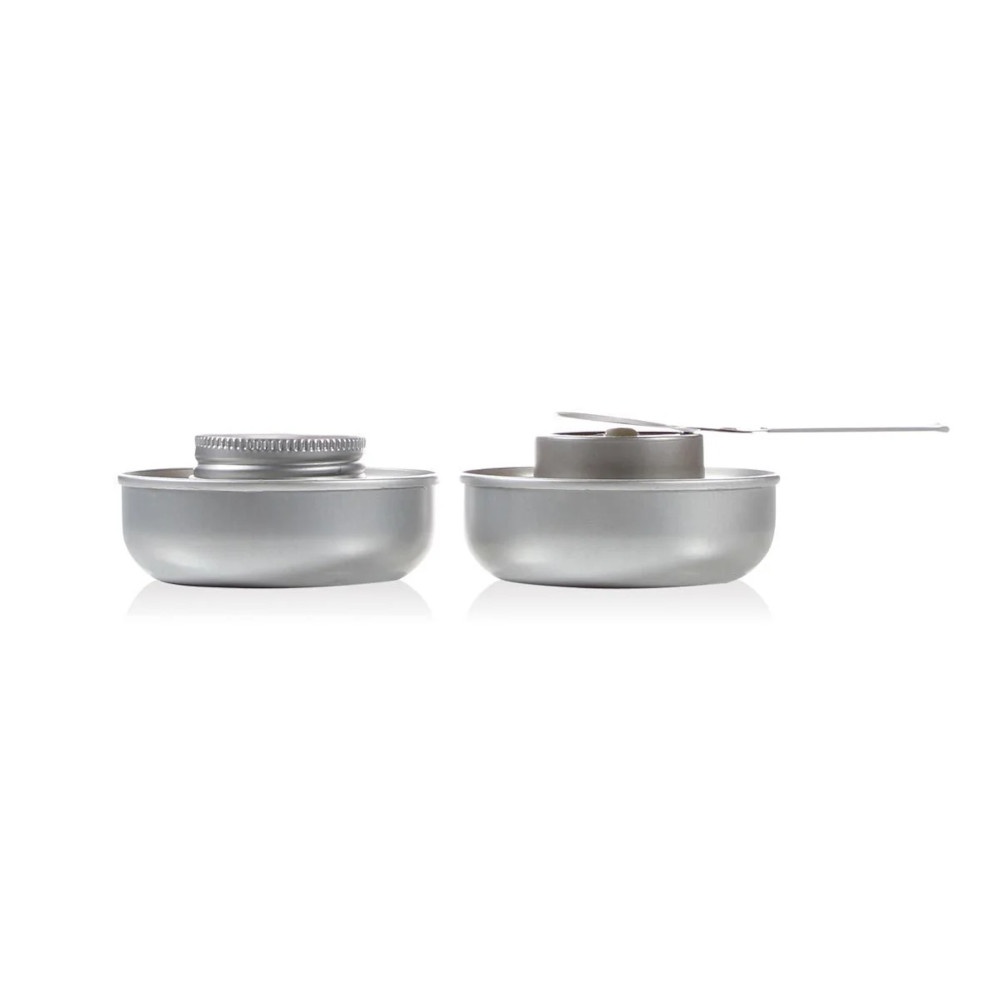
Boska Fonduebrenner Set 2 Stck., Sicher
Dieses Set Fondue-Brenner lässt sich perfekt in Kombination mit einem Fonduetopf verwenden. Dank dieser Brenner bleibt geschmolzener Käse herrlich warm. Dieser Universalbrenner wird inklusive extrem sicherem brennbarem Gel geliefert. Der Brenner funktioniert nämlich ausschließlich in Kombination mit der mitgelieferten Lunte. Das Set enthält 2 Brenner und einen Flammenregulierer. Die Brandflüssigkeitscontainer reichen für gut 5 Stunden und sind direkt einsatzbereit. Der Fonduebrenner ist geruchsarm und wiederverschließbar. Produkteigenschaften Geeignet für: BOSKA Fondue-Sets Material: Edelstahl Abmessungen: 17,1 x 8 x 4,5 cm Farbe: Silber Lieferumfang 1 x Boska Fonduebrenner Set 2 Stck., Sicher
Brand: Boska
Category: Home & Garden > Kitchen & Dining > Kitchen Appliance Accessories > Fondue Set Accessories > Cooking Gel Fuels > Fondue Fuel Cans